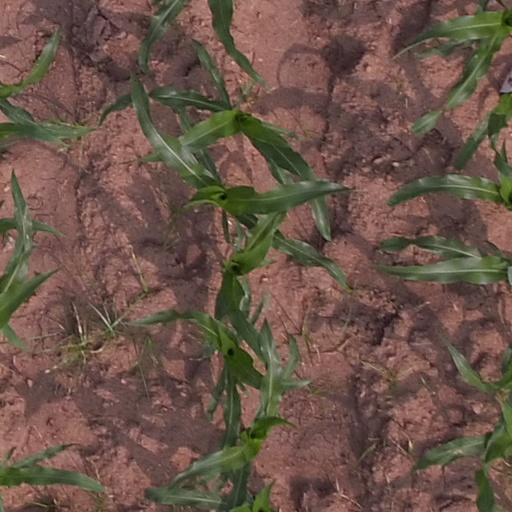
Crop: maize; corn